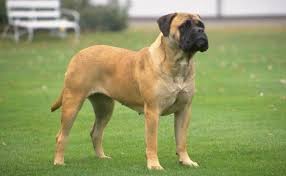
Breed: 231-n000077-bull_mastiff